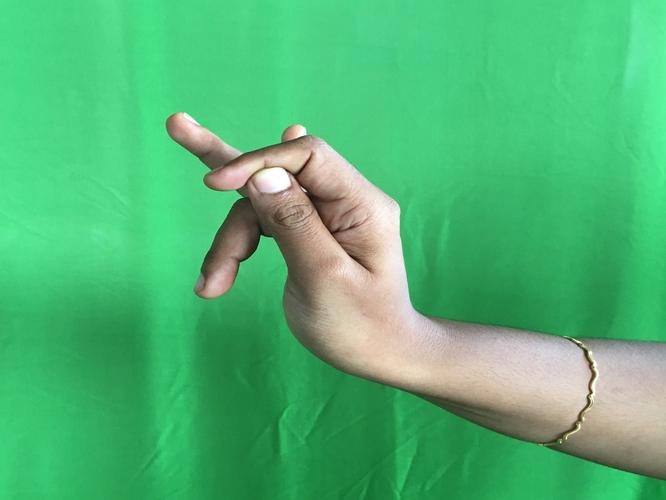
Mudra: Katakamukha_3
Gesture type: single_hand